Siege of Osaka

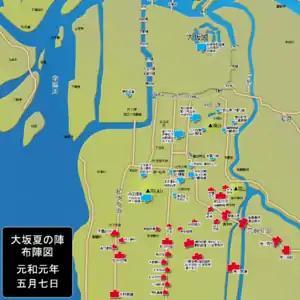
Setup of Battle of Tennōji. June 3, 1615

After another series of Tokugawa victories on the outskirts of Osaka, the summer campaign came to a head at the battle of Tennōji. Hideyori planned a hammer-and-anvil operation in which 55,000 men would attack the center of the Tokugawa army while a second force, 16,500 men led by Kyōgoku Tadataka, Ishikawa Tadafusa, and Kyōgoku Takatomo, would attack them from the rear. Meanwhile, Ii Naotaka sent his Red Demon ninja unit under the lead of Miura Yo'emon, Shimotani Sanzo, Okuda Kasa'emon, and Saga Kita'emon to aid the Tokugawa's regular soldiers in storming the southern gate of Osaka castle. Another contingent waited in reserve. Ieyasu's army was led by his son, the Shōgun Tokugawa Hidetada, and numbered around 155,000. They moved in four parallel lines, prepared to make flanking maneuvers of their own. Mistakes on both sides almost altered the outcome of the battle, as Hideyori's rōnin split off from the main group, and Hidetada's reserve force moved up without orders from the main force. In the end, Hideyori's commander Sanada Yukimura was killed by Nishio Munetsugu, destroying the morale of the Toyotomi Army. The smaller force led directly by Hideyori sallied forth from Osaka Castle too late, and was chased right back into the castle by the advancing enemies; there was no time to set up a proper defense of the castle, and it was soon ablaze and pummeled by artillery fire.